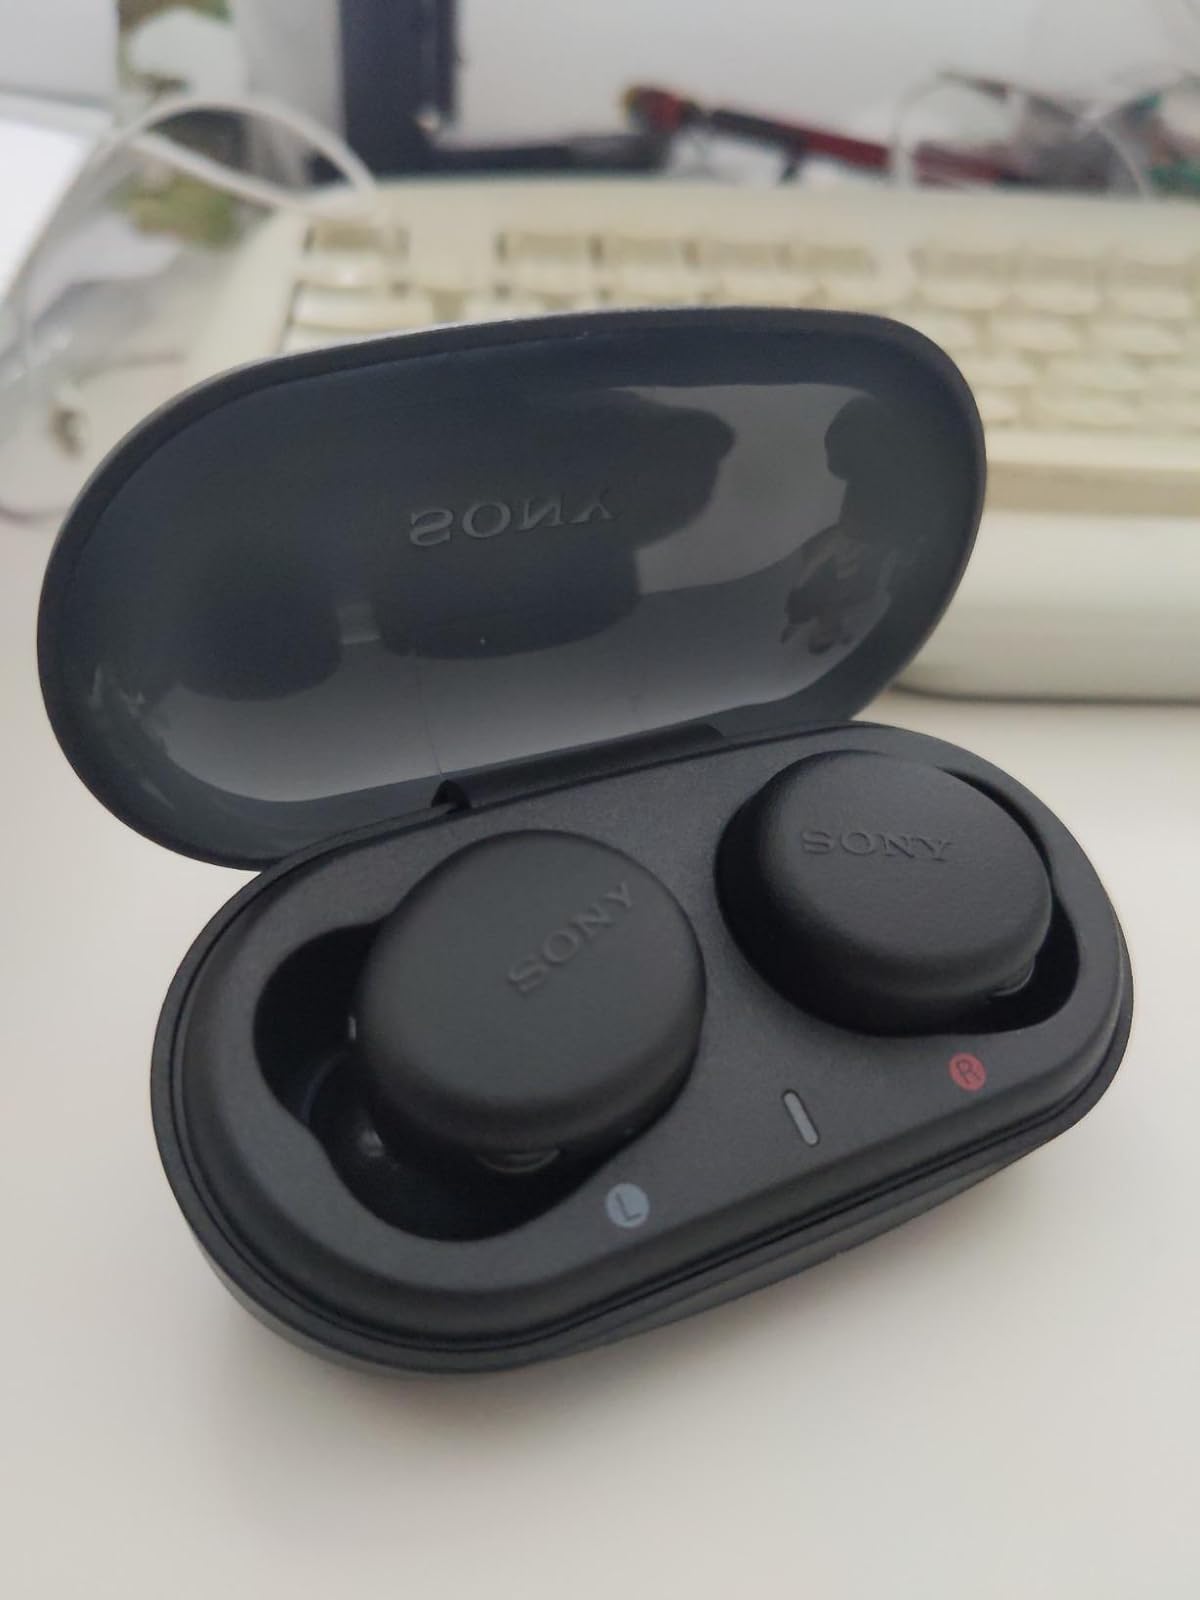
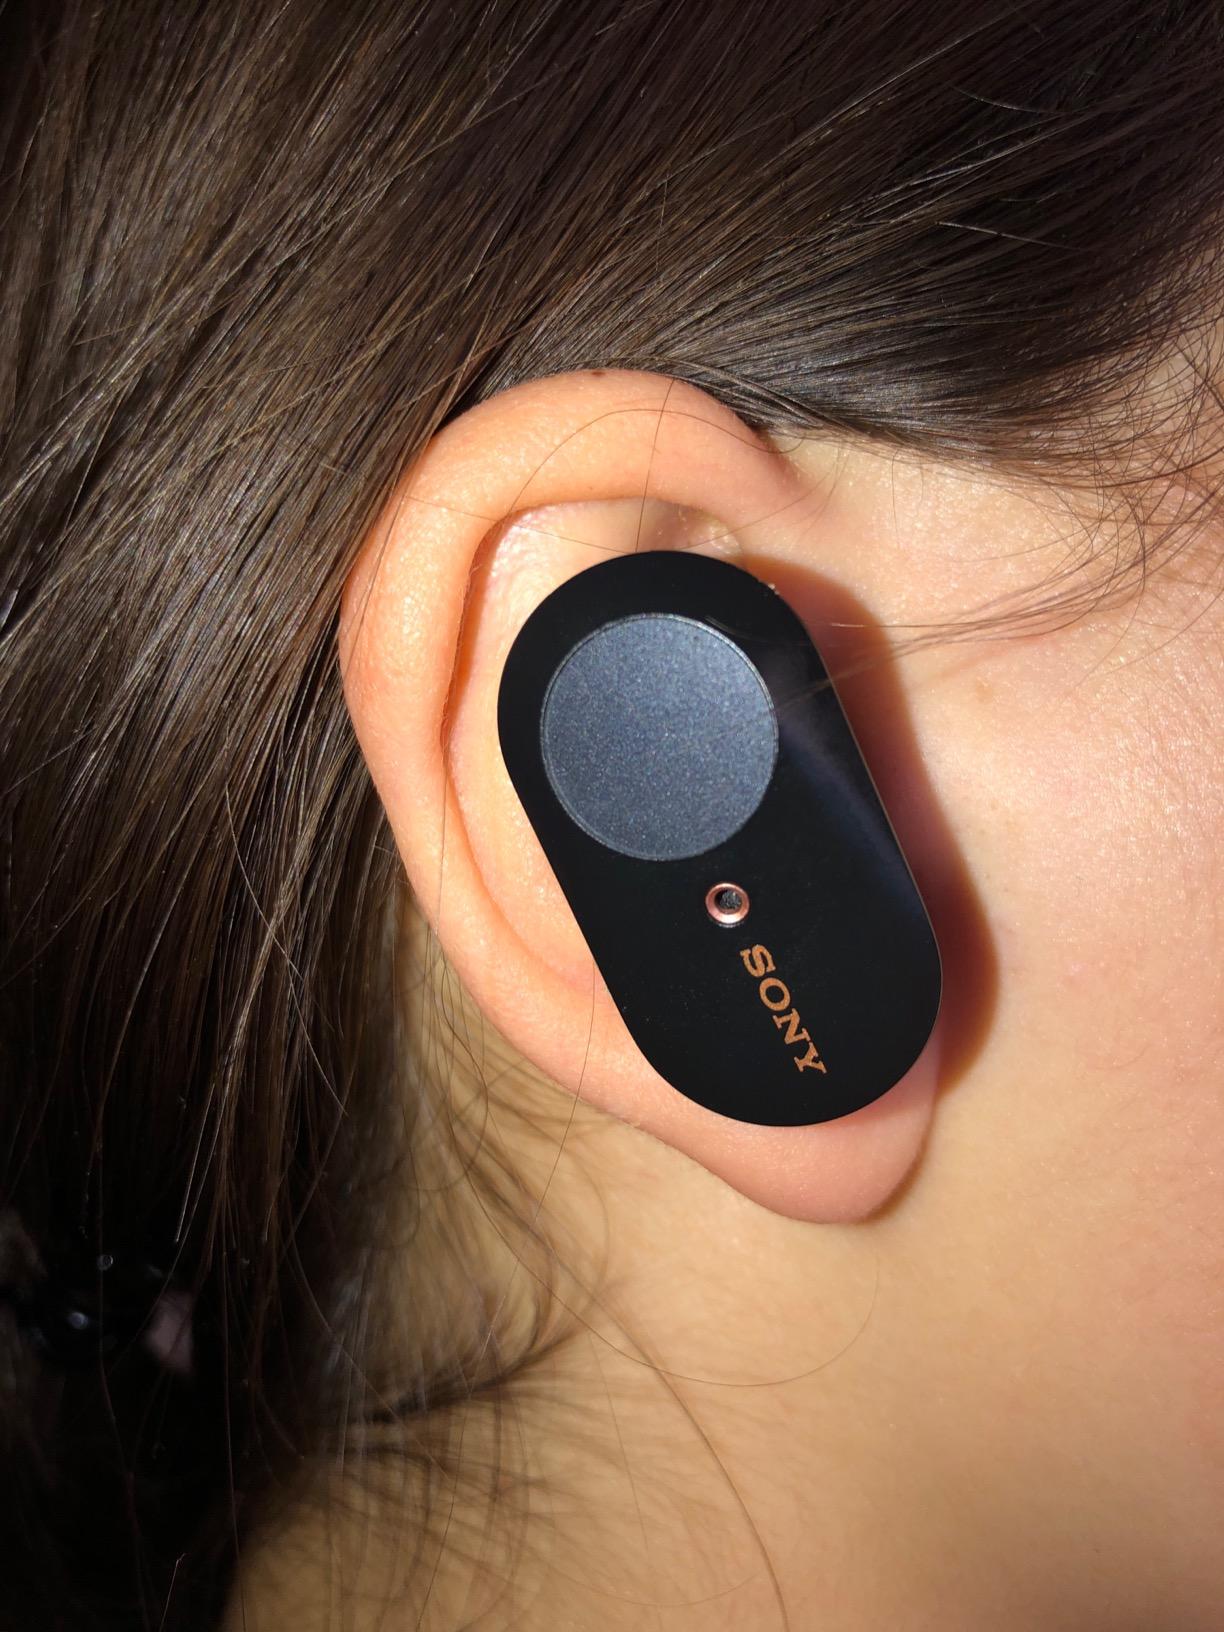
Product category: earbuds
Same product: no